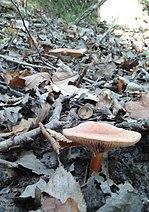
lactaire hépatique, lactarius hepaticus nord pas de calais octobre 2015
Lactarius hepaticus, le lactaire hépatique, est un champignon de la famille des Russulaceae. Ce lactaire pousse en Europe.